Gerardo García León

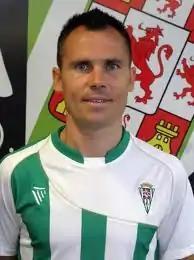
Gerardo with Córdoba in 2012

Gerardo García León (born 7 December 1974), known simply as Gerardo, is a Spanish retired footballer, currently manager of EDF Logroño women's team. A versatile defender he mainly played at right back.